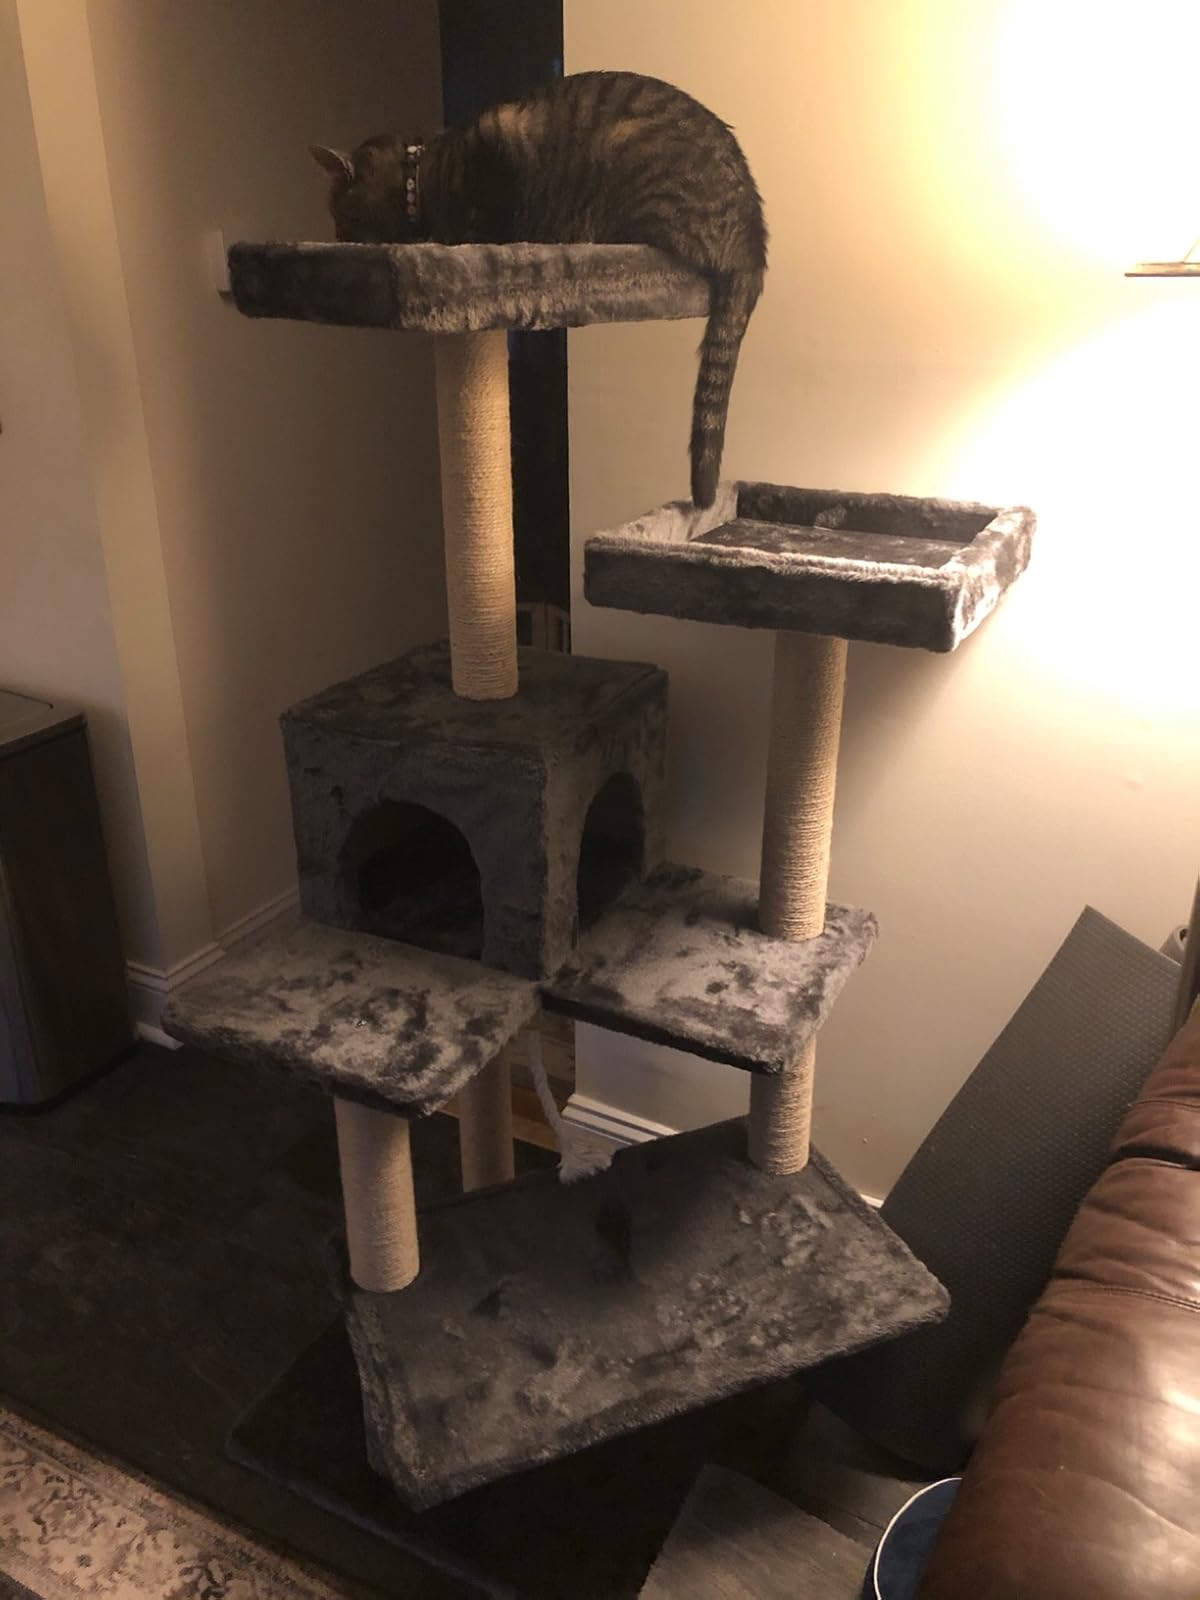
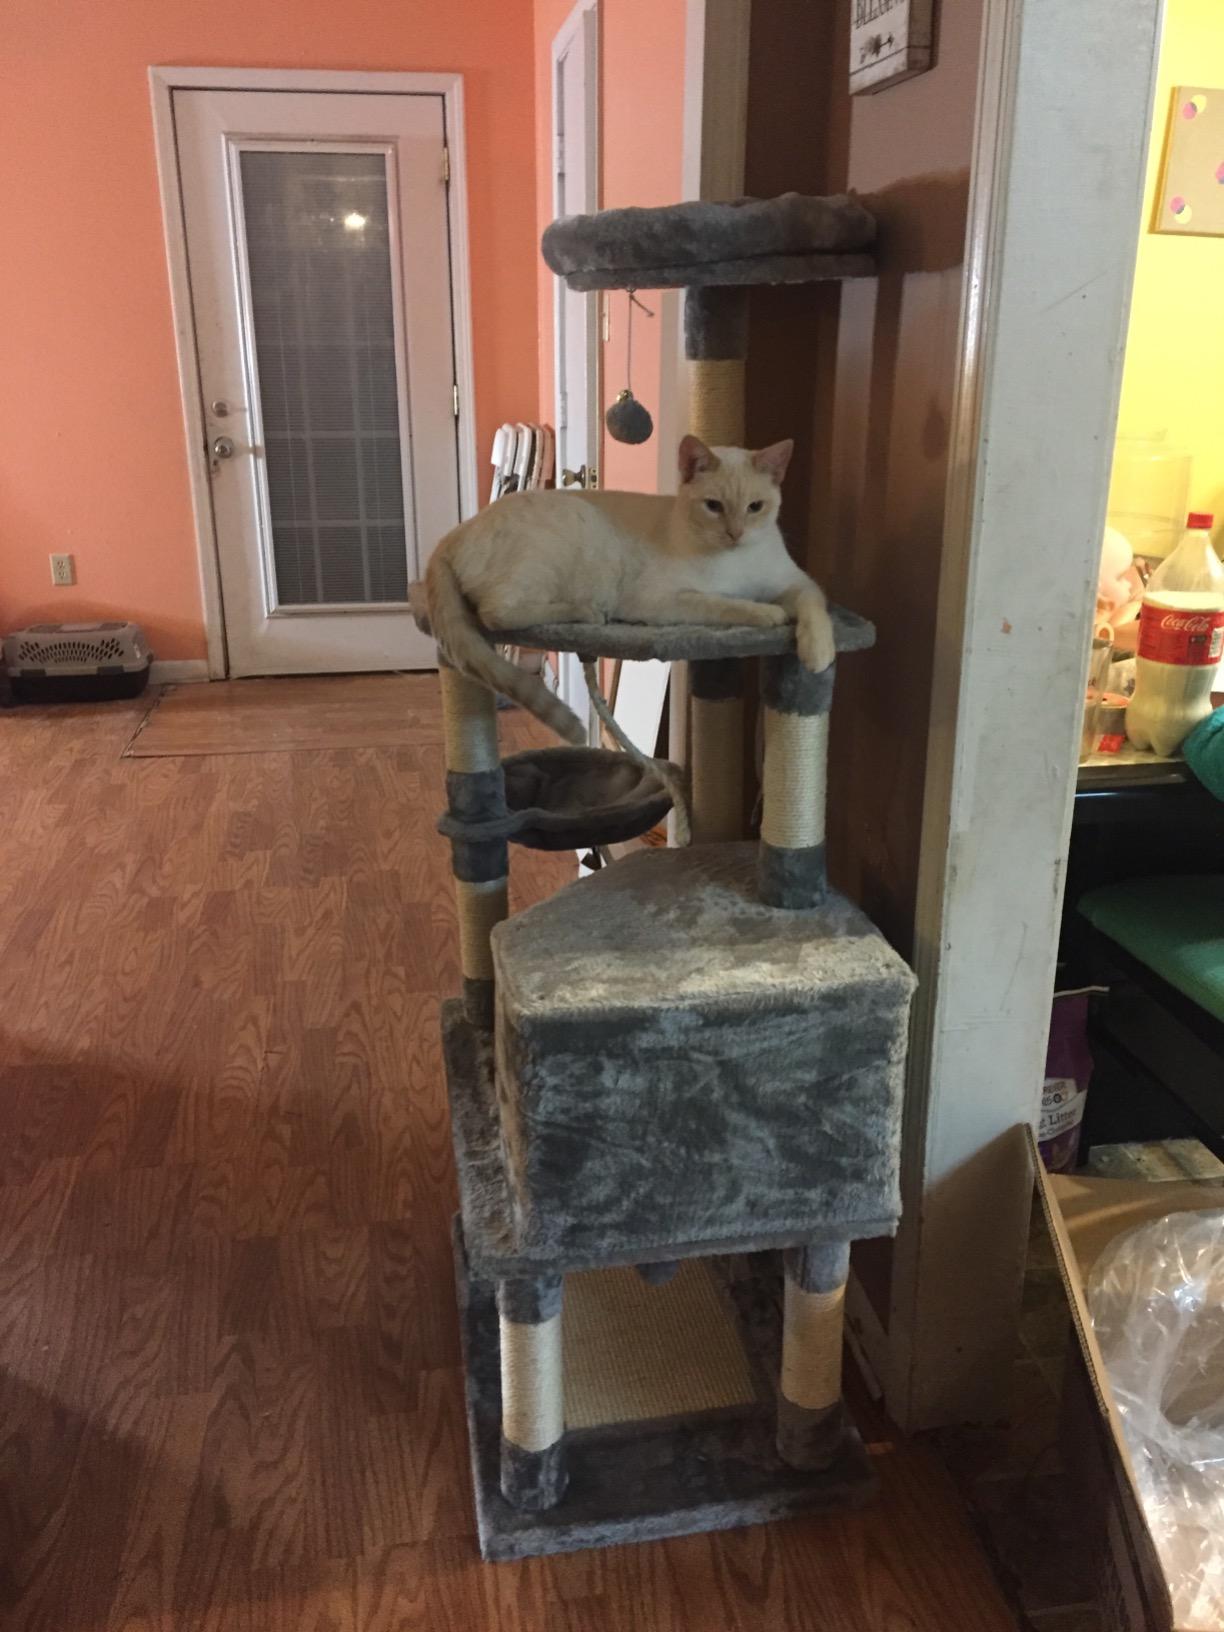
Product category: items_cat tree
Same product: no